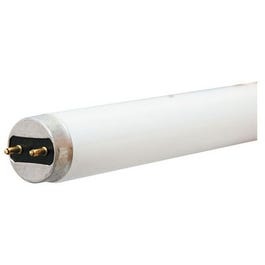
Fluorescent Light Bulb, High Output, 5000 Lumens, 54-Watt
Ge, f54t5/841/16pk, 54w, fluorescent light bulb, high output, 45.2" nominal length, miniature bi-pin g5 base, 4,100 kelvin color temperature, 5000 initial lumens, 36,000 hours, cri= 85, tclp compliant, retrofit recommended, compatible with ge ballast #29726.
Brand: GE
Category: Home & Garden > Lighting > Light Bulbs > Fluorescent Tubes